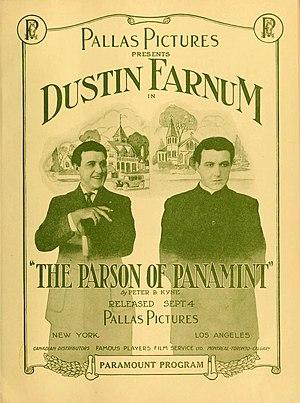
Dustin Farnum, né le 27 mai 1874 à Hampton Beach, New Hampshire et mort le 3 juillet 1929 à New York, est un acteur américain.